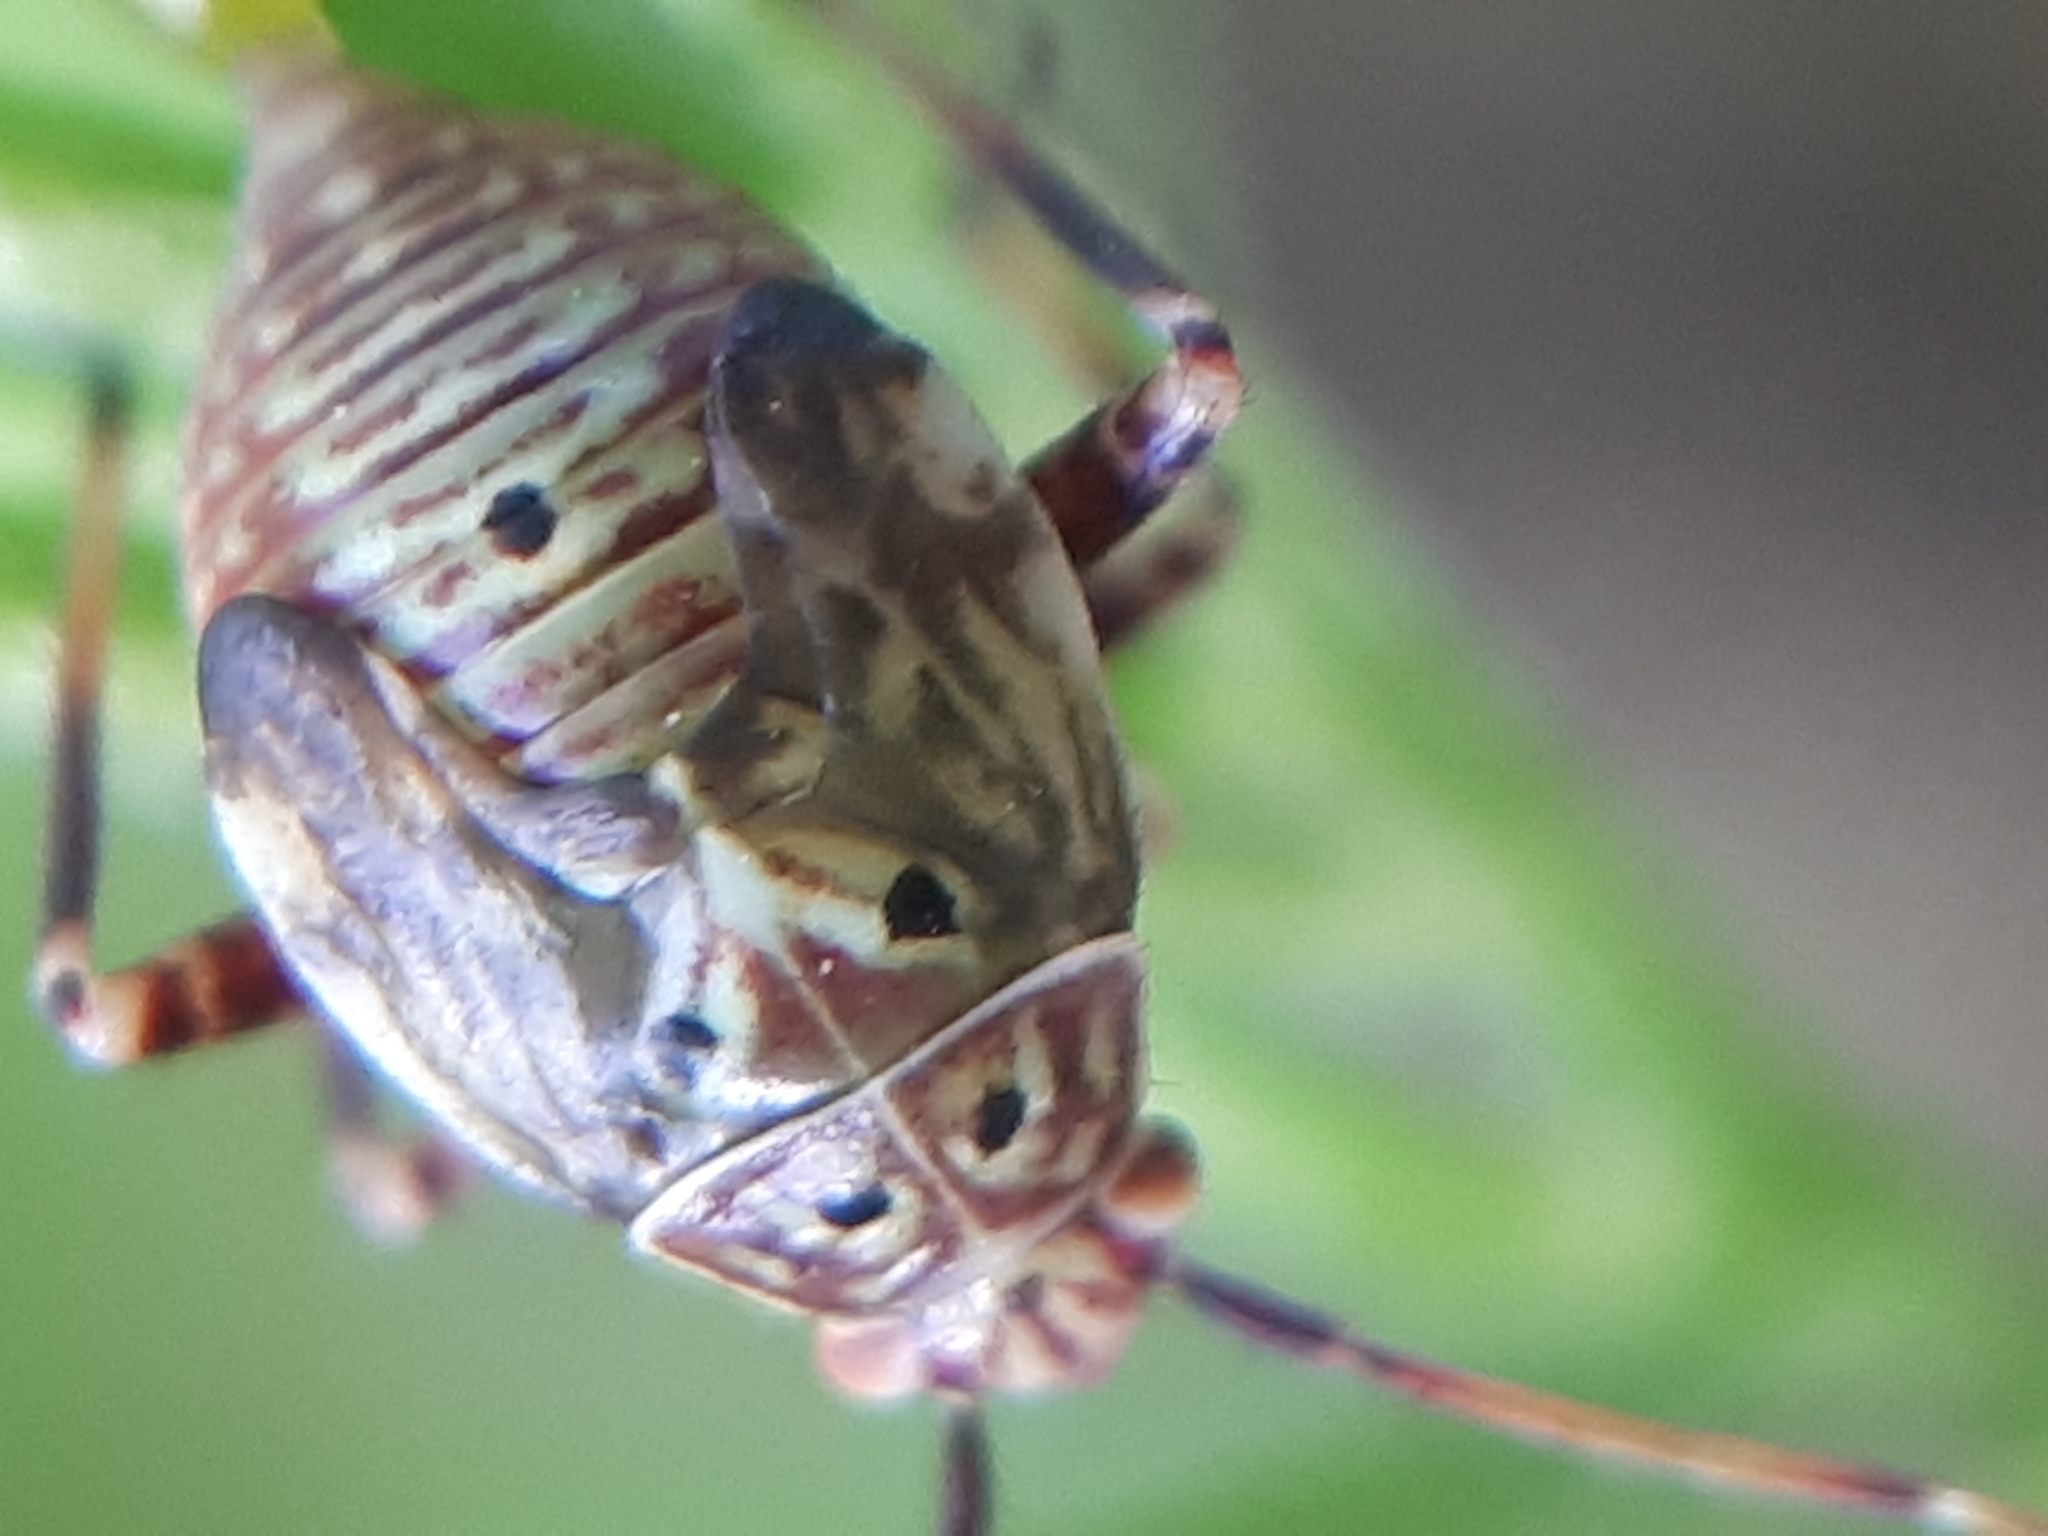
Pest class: lygus_bug